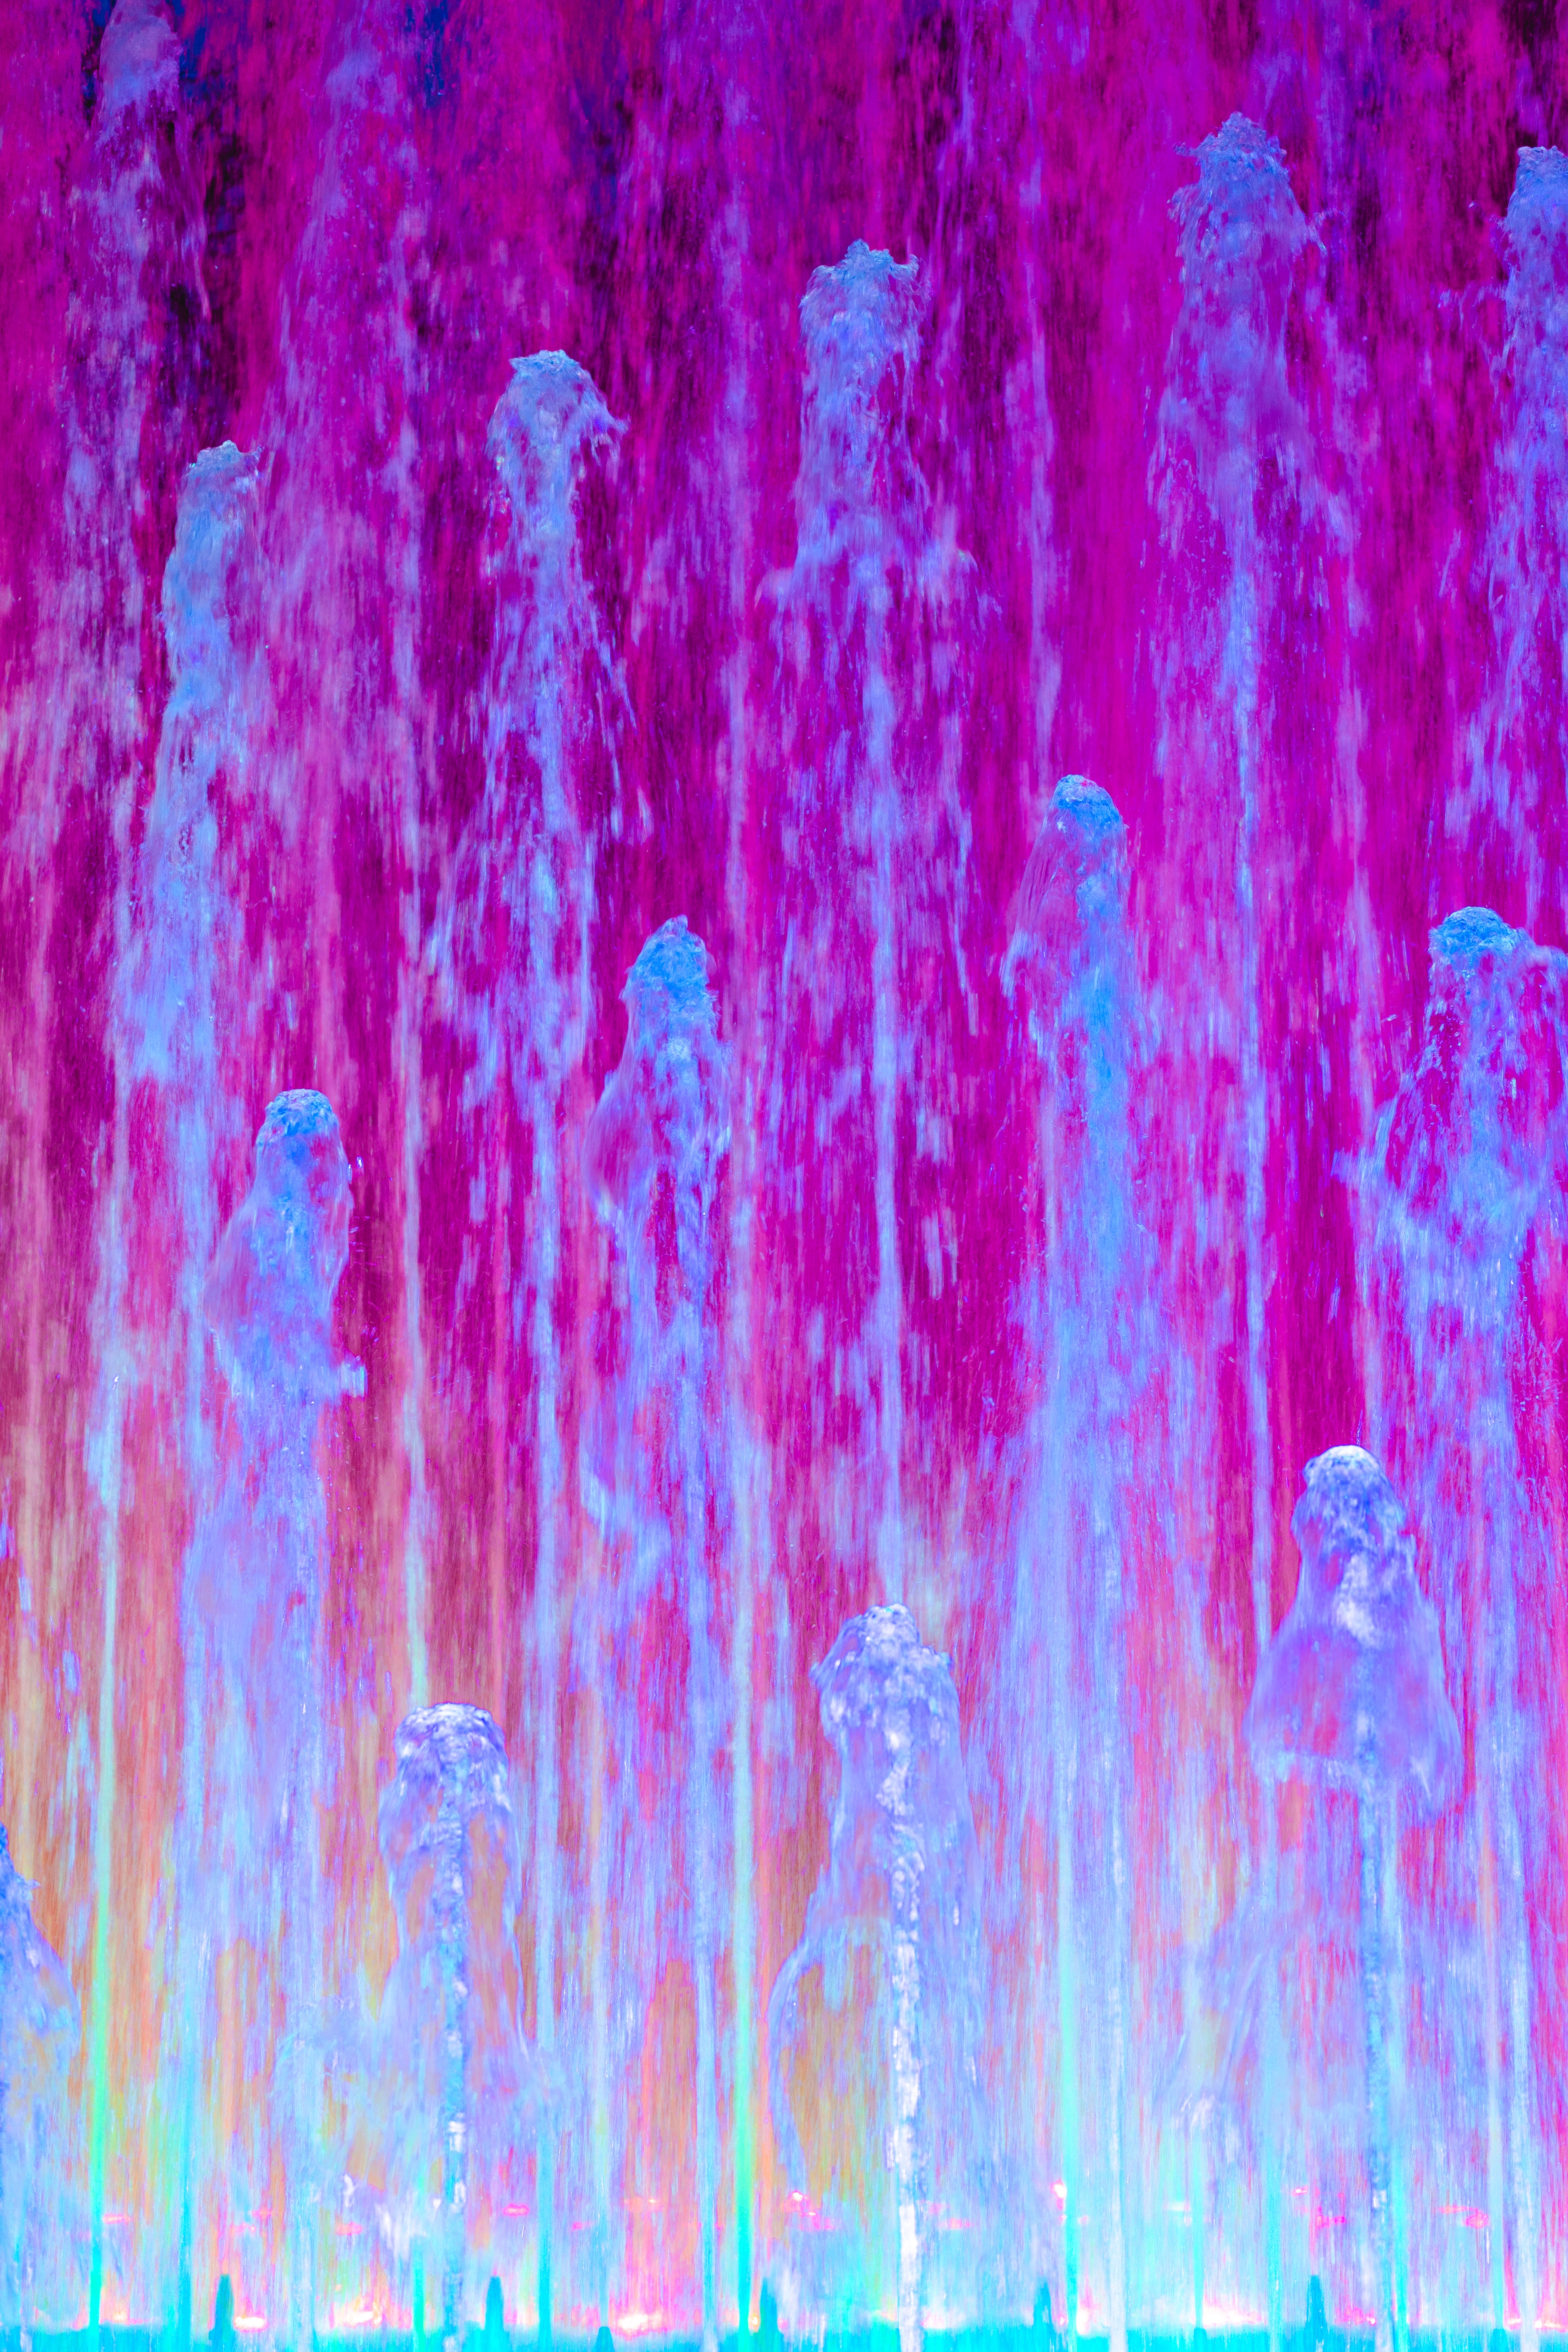
purple, pink, violet, magenta, Colorfulness, art